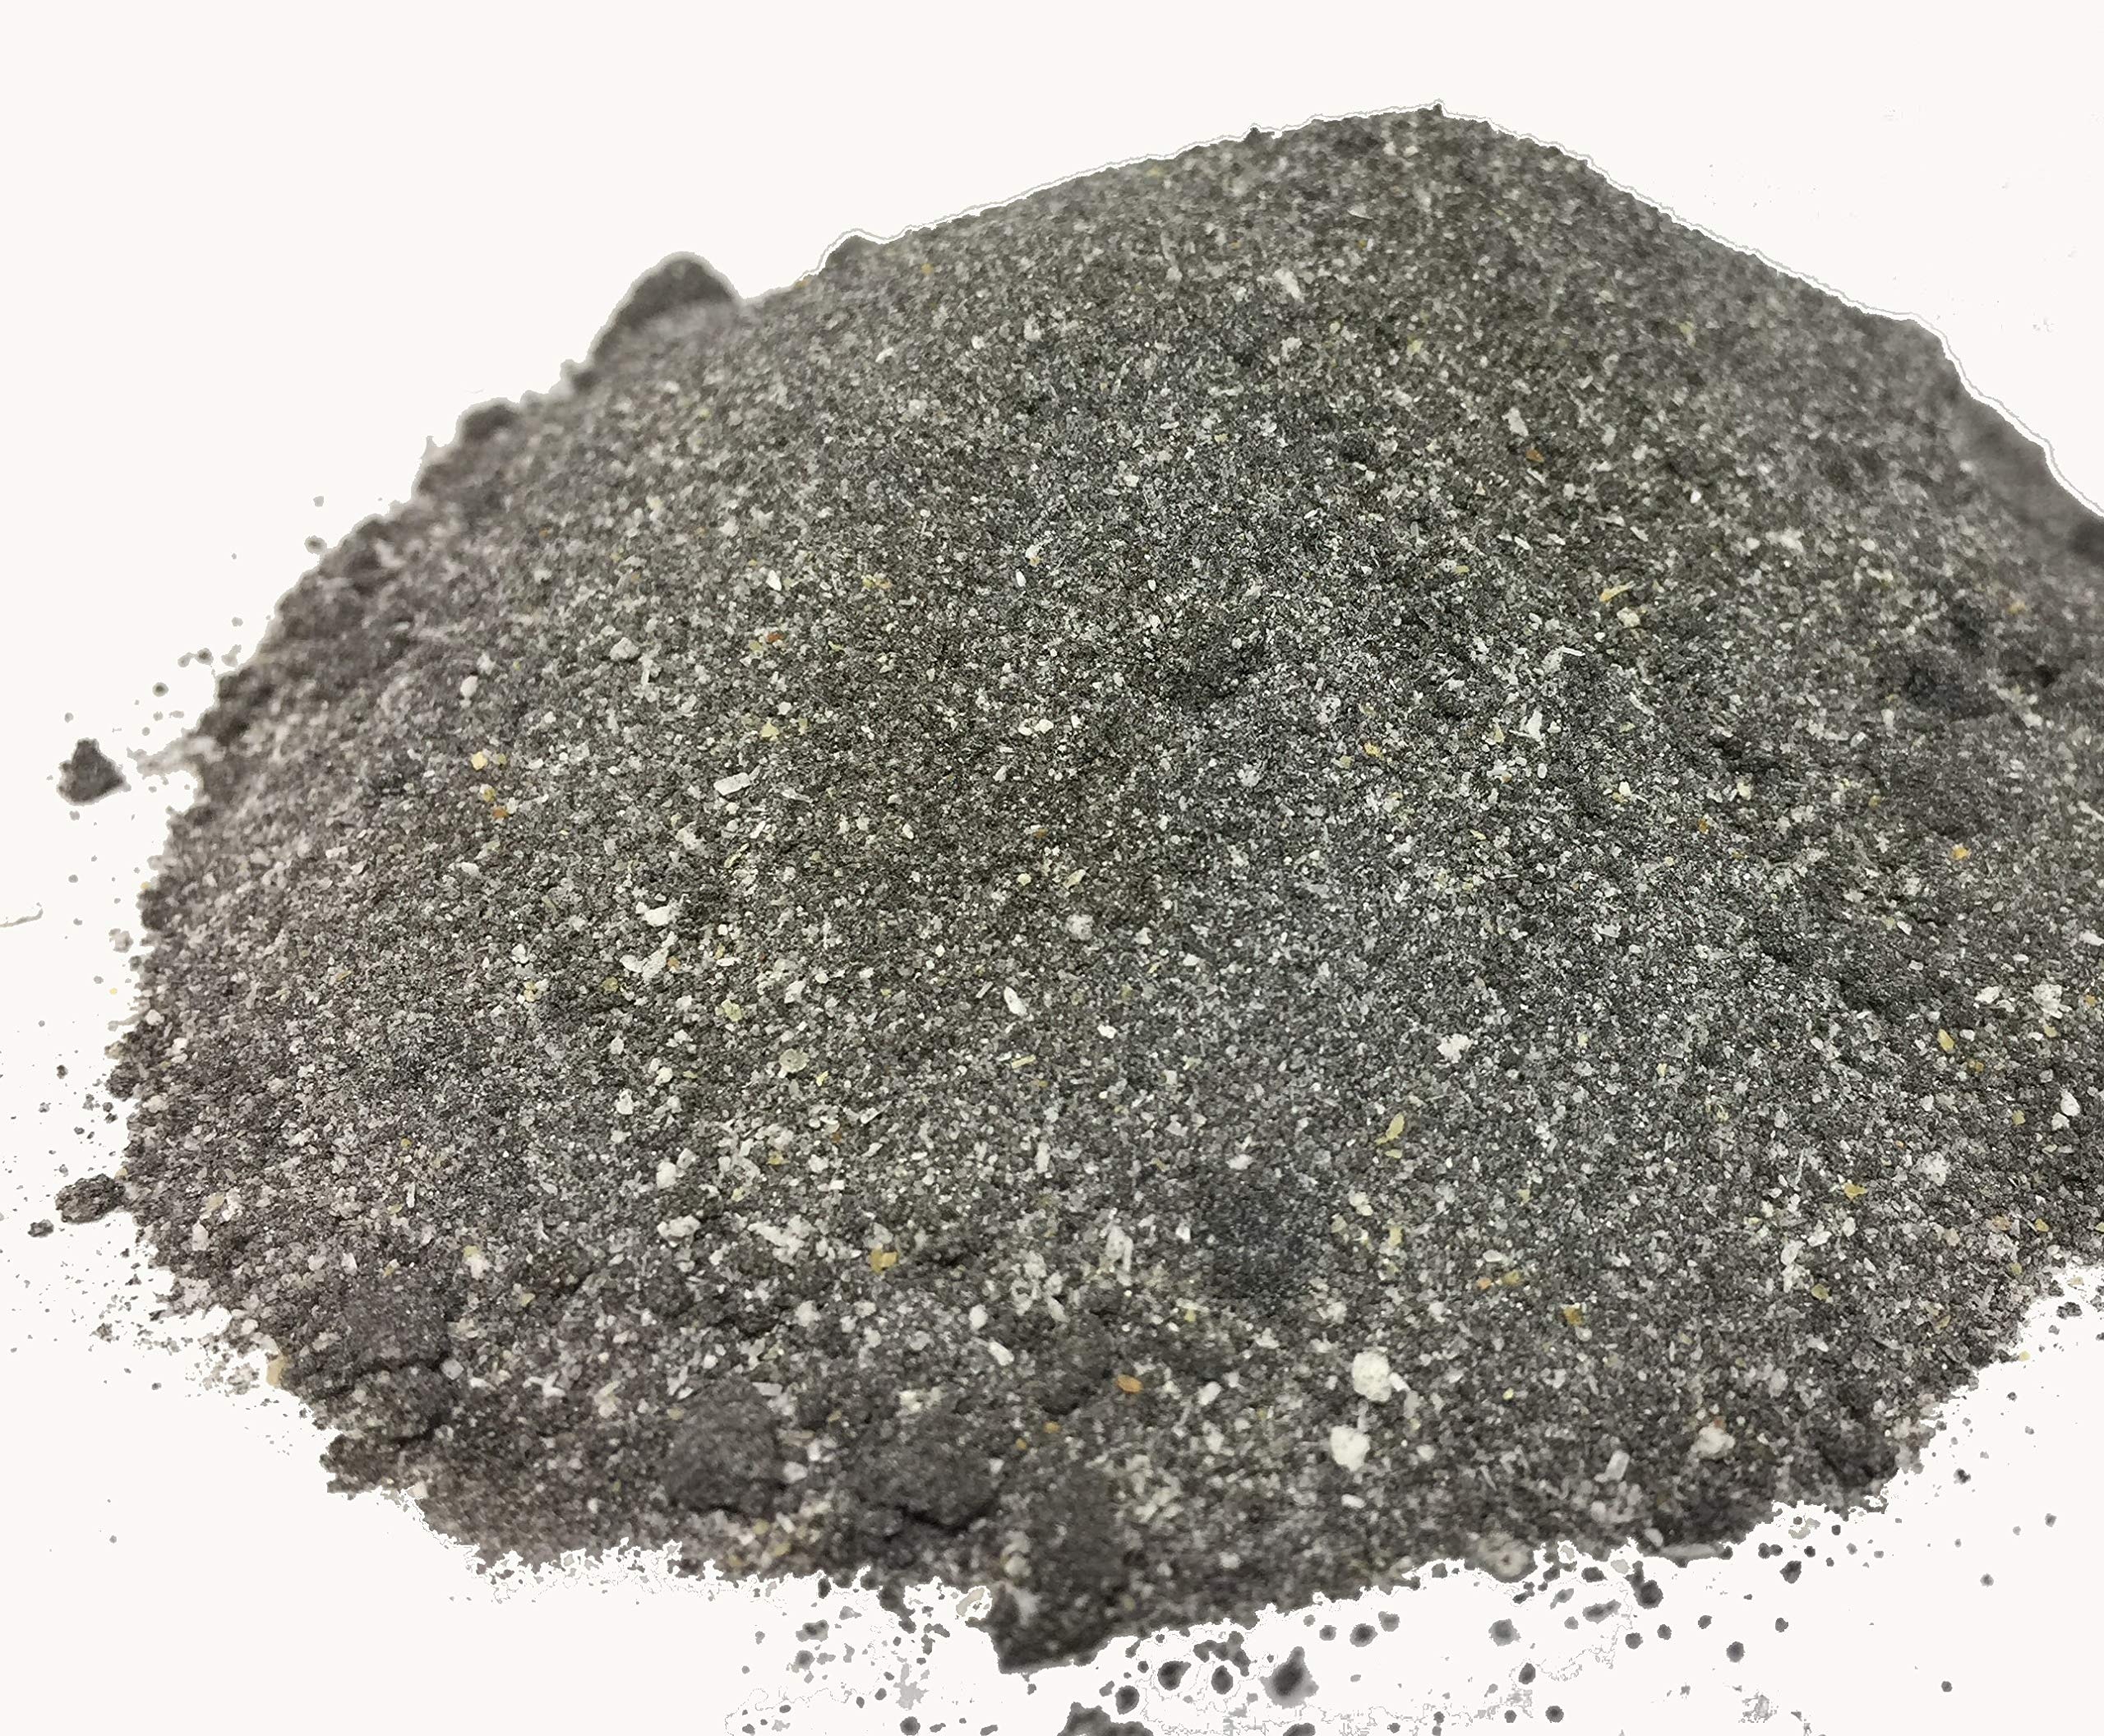
Item Name: Charcoal Seasoning - 4.0 oz. Jar - KOSHER (Small & Bulk Options available)
Bullet Point 1: 🌑 ABOUT ME: Our Charcoal Seasoning makes everything taste like it's been cooked right on a charcoal grill.
Bullet Point 2: 🌑 USES: Great for flavoring your BBQ meats and sauces with that wonderful charcoal aroma without the hassle of needing to heat up coals on a grill.
Bullet Point 3: 🌑 WHAT YOU SEE IS WHAT YOU GET: INGREDIENTS: Salt, dextrose, caramel color, monosodium glutamate, onion, garlic, spices and natural flavors.
Bullet Point 4: 🌑 PACKED IN THE USA: We manufacture all our blends and custom pack all orders by hand so you know your spice is fresh.
Bullet Point 5: 🌑 ABOUT US: Do you know a seasoning you love to make and can’t find anything that compares, or don’t have the time. We are well known for making custom blends with very small minimum quantities.
Bullet Point 6: 🌑 JUST SO YOU KNOW: As Spice Specialist we only carry and use Top Chef quality spices, herbs and ingredients.... YES, THERE IS A DIFFERENCE!
Bullet Point 7: 🌑 PACKAGING: This size option comes in a wide-mouth plastic jar convenient for any shape measuring spoon, and for times when you only need vague cooking measurement (ex: pinch, dash, dollop).
Bullet Point 8: 🌑 SIZE MATTERS: Jar dimensions 2.75 in. (L) x 2.75 in. (W) x 0.75 in. (H)
Product Description: Summer, Winter, Fall, Spring? What season is it? Who cares! It's always Grilling Season with charcoal seasoning in the pantry. Our Charcoal Seasoning makes everything taste like it's been cooked right on a charcoal grill. Great for flavoring your BBQ meats and sauces with that wonderful charcoal aroma without the hassle of needing to heat up coals on a grill. Remember, no preservatives or anticaking agents have been added. If your seasoning hardens over time (6+ months) then just pop it in a food processor or grind by hand to loosen everything up again.
Value: 4.0
Unit: Ounce

Price: 13.99